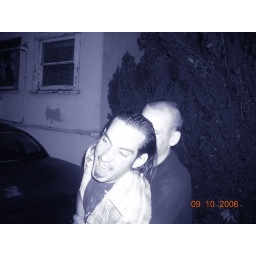
James and Nate fighting for the front seat in my car :)